Charles P. Mountford

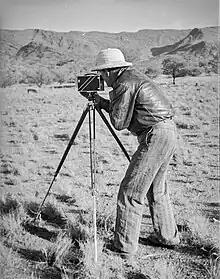
Charles Mountford filming on location in the Mann Ranges, South Australia. Mountford used film made on expeditions to Central Australia in 1940 and 1942, to produce his first documentary film 'Brown Men and Red Sand (Walkabout)'. Courtesy State Library of South Australia

Mountford's publication "Brown Men and Red Sand" (1948) joined a number of publications, including H. H. Finlayson's "The Red Centre: Man and Beast in the Heart of Australia" (1935), and "Walkabout" travel and geographical magazine (1934–1974), which revised Australians' concept of 'The Centre" from the picture presented in J. W. Gregory's "The Dead Heart of Australia" (1909).